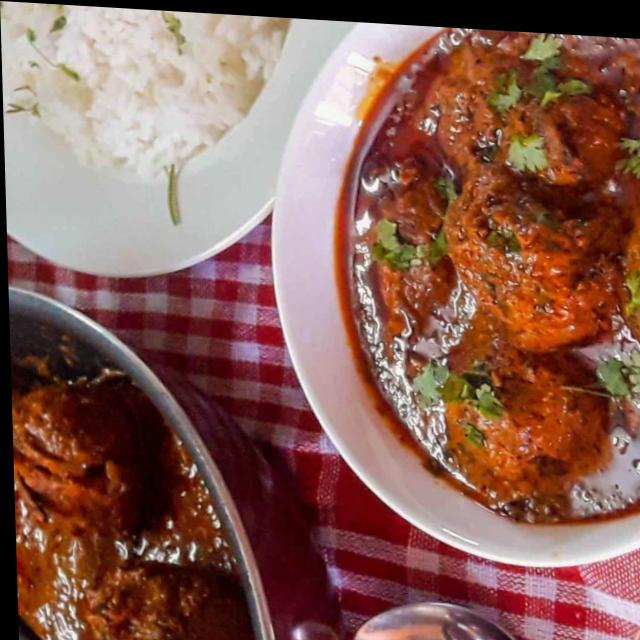
Dish: dum_aloo